Araneri Achaleswarar Temple

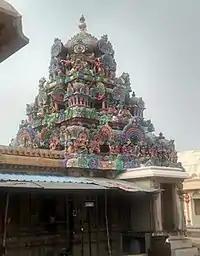
Vimana of Araneri Achaleswarar

Araneri Achaleswarar Temple (அரநெறி அசலேஸ்வரர் கோயில்) is a Hindu temple located in the premises of Thyagaraja Temple in Tiruvarur of Tiruvarur district, Tamil Nadu, India. Historical name of this place is Arur Araneri. The temple is dedicated to Shiva, as the moolavar presiding deity, in his manifestation as Araneriyappar. His consort, Parvati, is known as Vandarakuzhali.